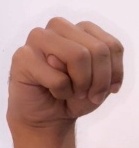
ASL sign: M